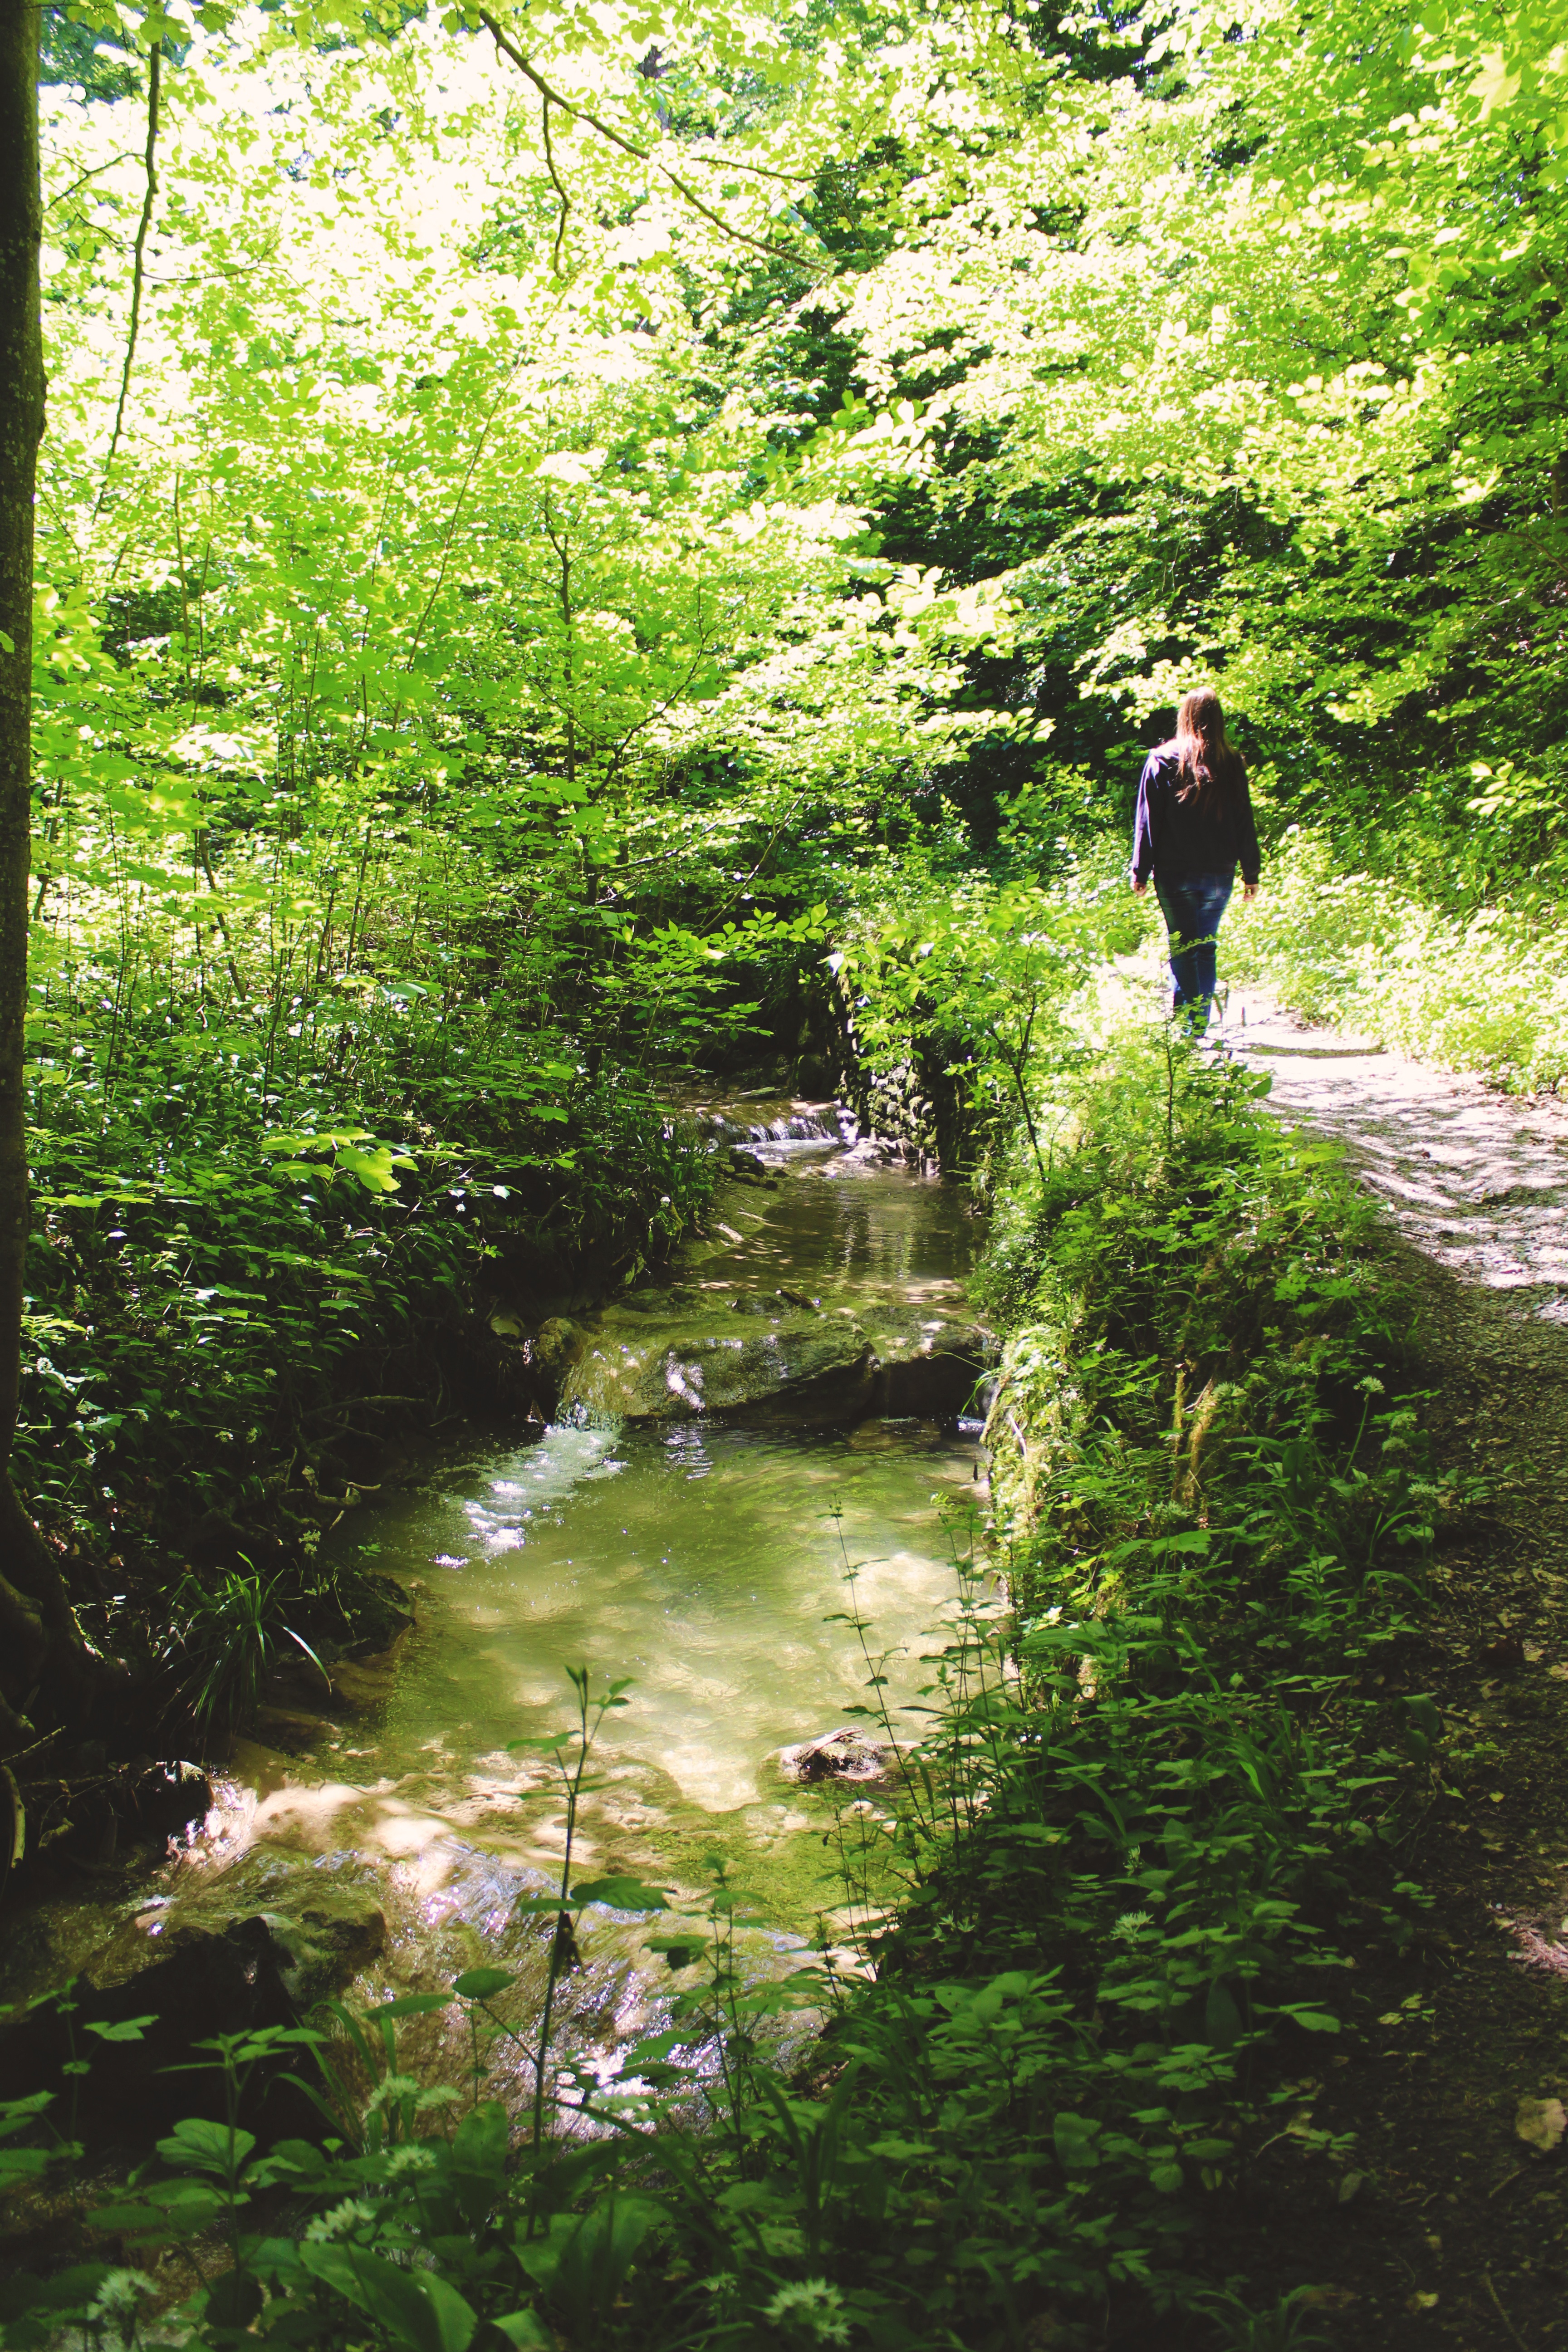
tree, nature, forest, wilderness, trail, leaf, flower, river, pond, stream, green, jungle, autumn, botany, garden, flora, rainforest, woodland, woody plant